Battle of Nerva Island

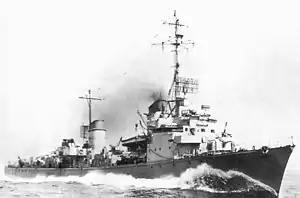
"T35", sister ship of "T31" and "T30" of the Elbing class

The Battle of Nerva Island took place in the Gulf of Finland during World War II on 19–20 June 1944 between the Soviet Union and Germany, which occurred amid the 1944 Soviet offensive against Finland. It was one of the few engagements in the Baltic theater with large surface ships.